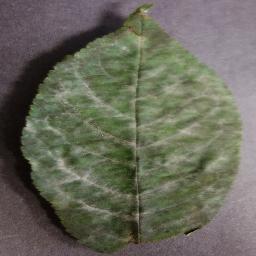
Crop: cherry
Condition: (including_sour)_powdery_mildew